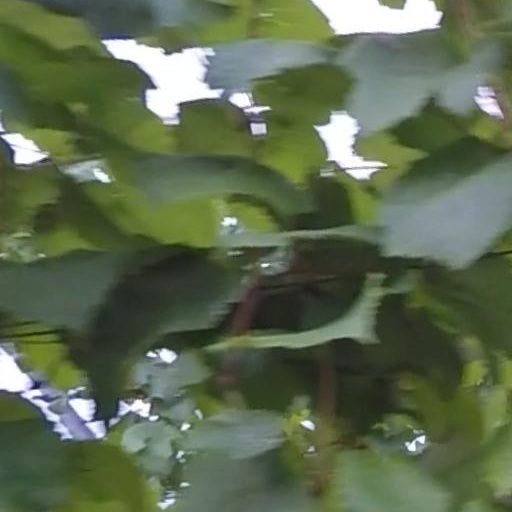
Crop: grape